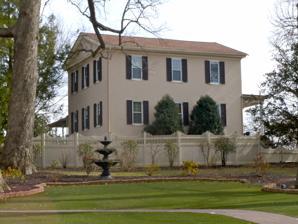
Building: Stephen Meredith House
Country: United States of America
Year built: 1844
Historic house in Pennsylvania, United States United States historic place Stephen Meredith House U.S. National Register of Historic Places Stephen Meredith House, March 2011 Show map of Pennsylvania Show map of the United States Location Pennsylvania Route 100 halfway between Bucktown and Pughtown, South Coventry Township, Pennsylvania Coordinates 40°10′17″N 75°39′41″W / 40.17139°N 75.66139°W / 40.17139; -75.66139 Area 10 acres (4.0 ha) Built 1844, c. 1785 Architectural style Greek Revival NRHP reference No. 93000355 Added to NRHP April 29, 1993 The Stephen Meredith House is an historic, American home that is located in South Coventry Township , Chester County, Pennsylvania . The house was added to the National Register of Historic Places in 1993. History and architectural features Built in 1844, this historic structure is a two-story, three-bay by four-bay, stone dwelling that was designed in the Greek Revival style. The front facade features a pedimented portico with Doric order columns. Also located on the property is a contributing barn that was built sometime between 1780 and 1790 and a stone arch bridge that dates to circa 1844. The house was added to the National Register of Historic Places in 1993. References